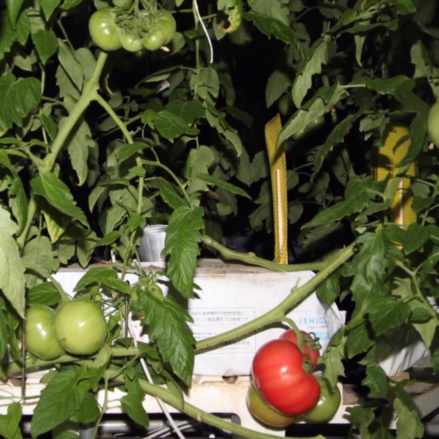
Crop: tomato